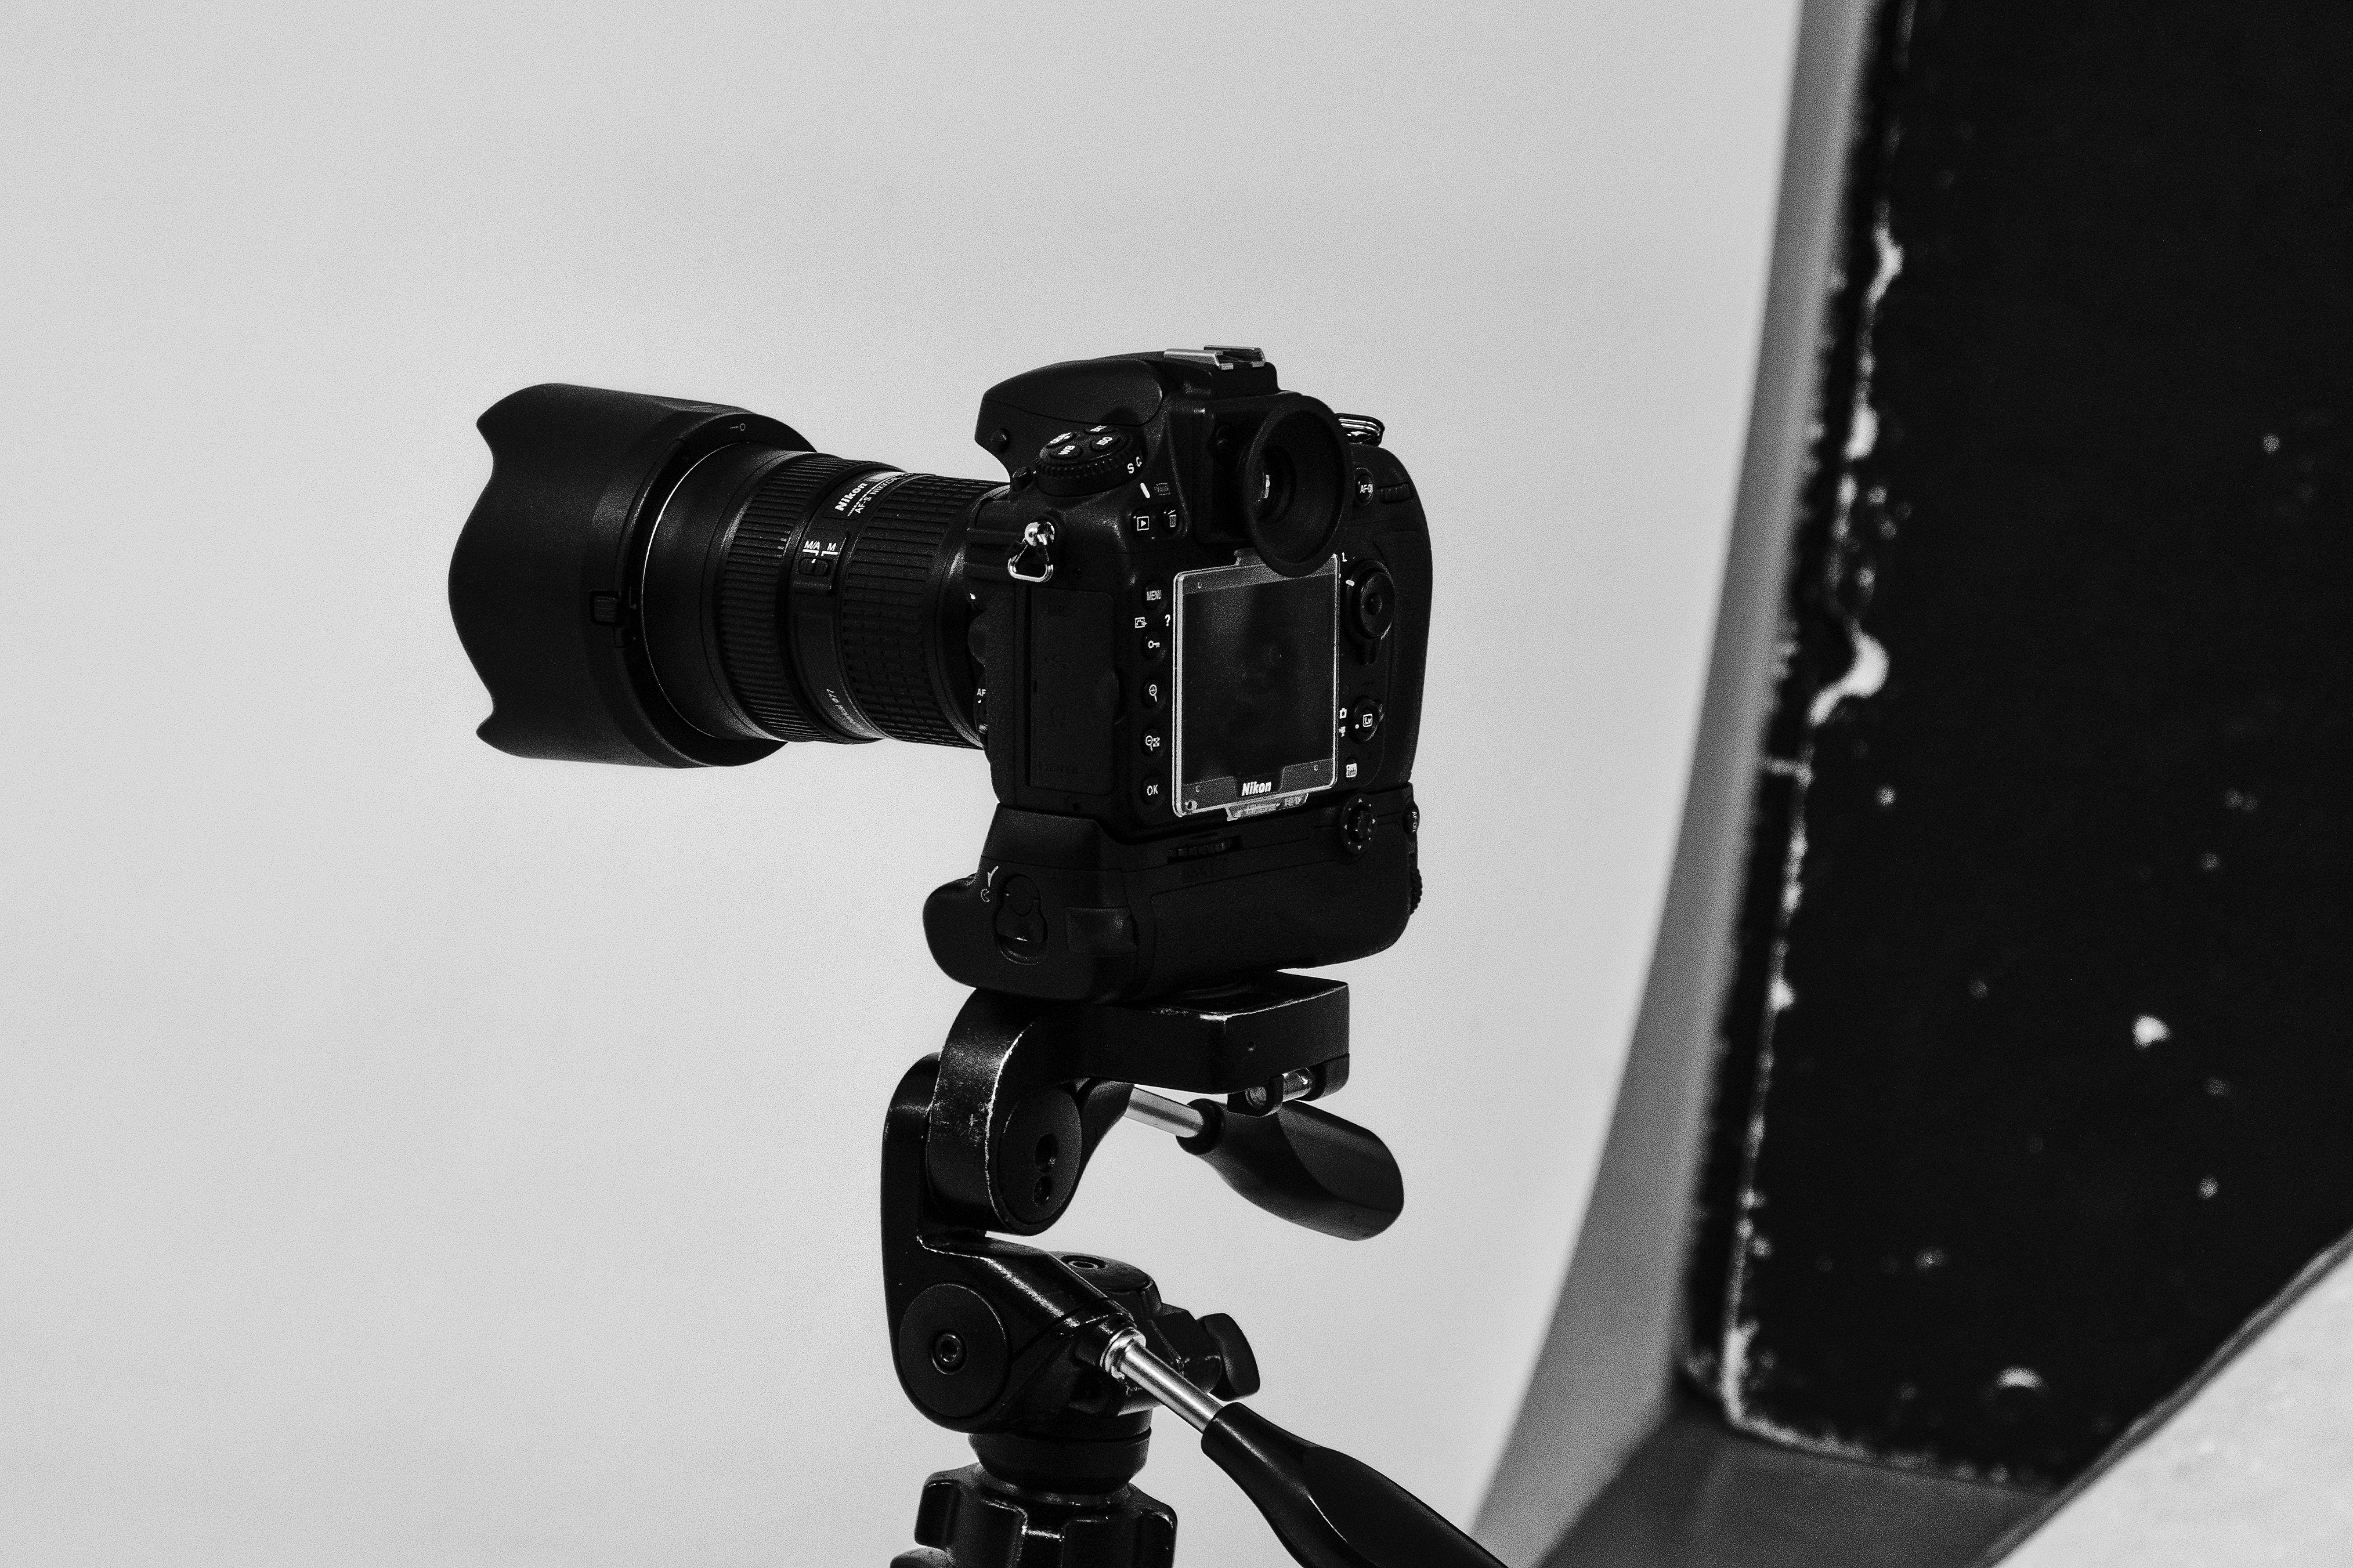
black and white, technology, camera, photography, lens, equipment, studio, professional, black, monochrome, product, reflex camera, tripod, digital, media, shot, monochrome photography, single lens reflex camera, cameras optics, camera accessory